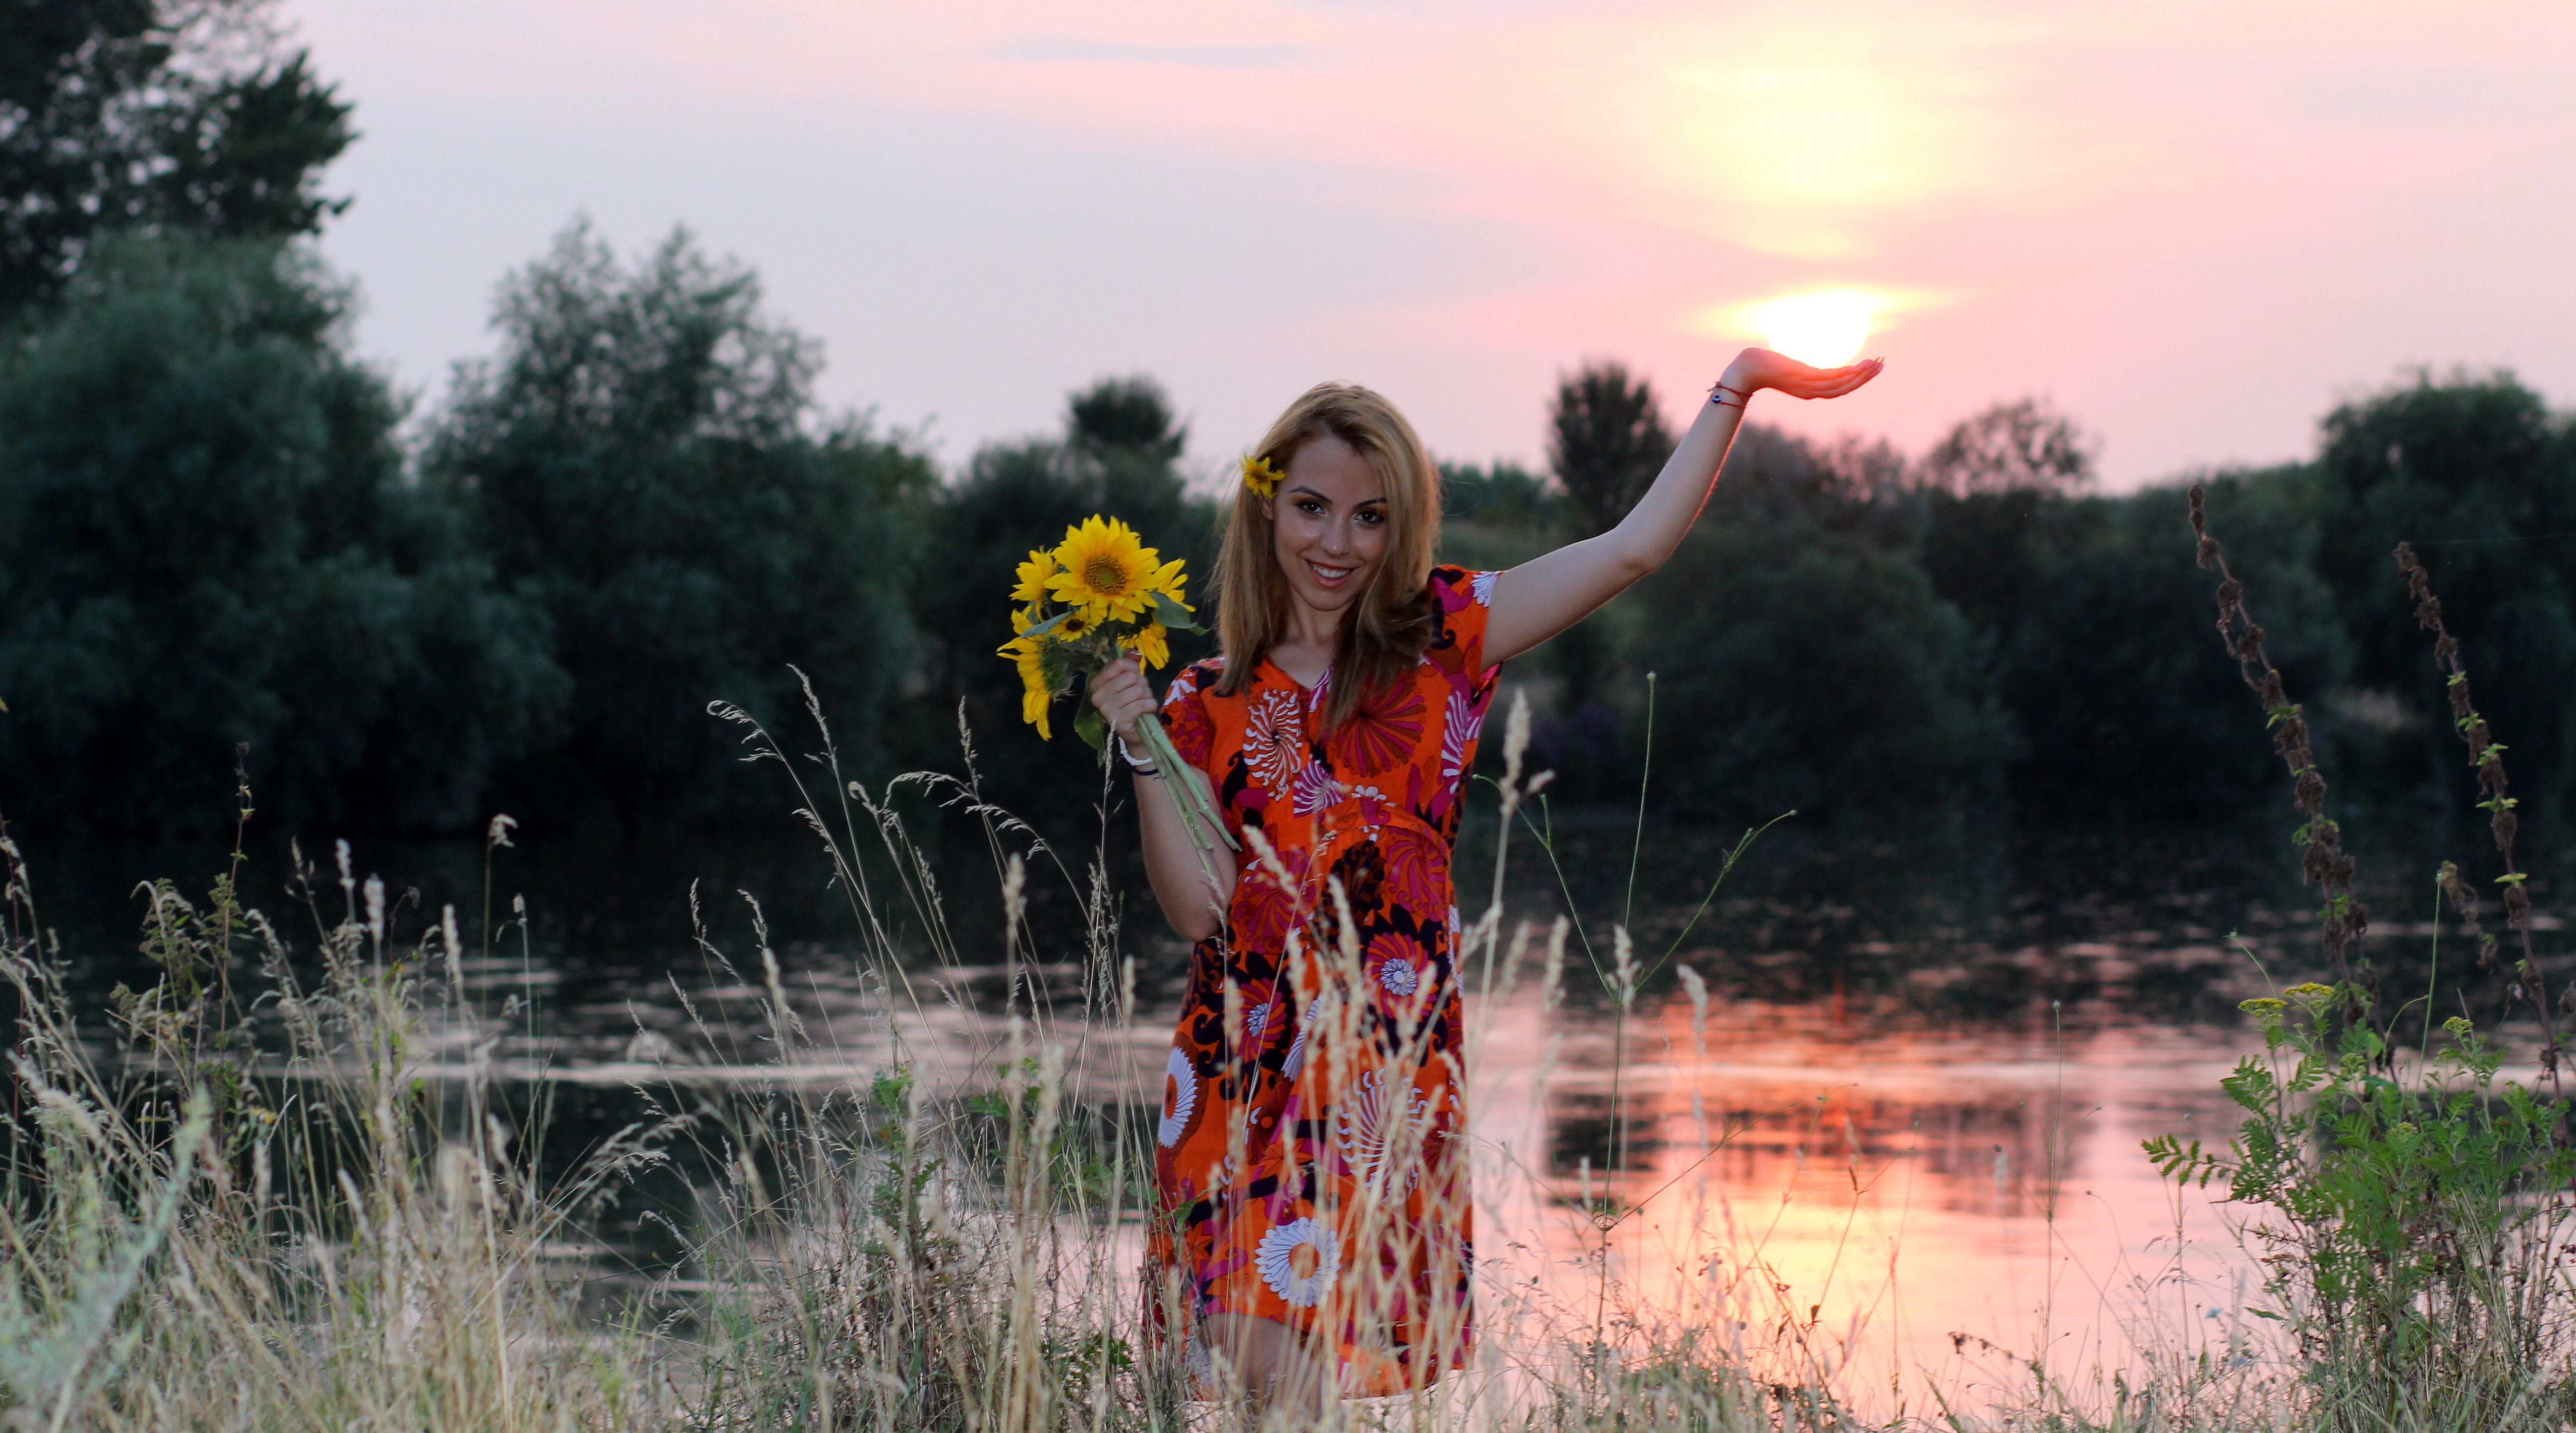
water, people, girl, sunset, flower, lake, spring, reflection, autumn, romance, blonde, season, sunflower, in the evening, beauty